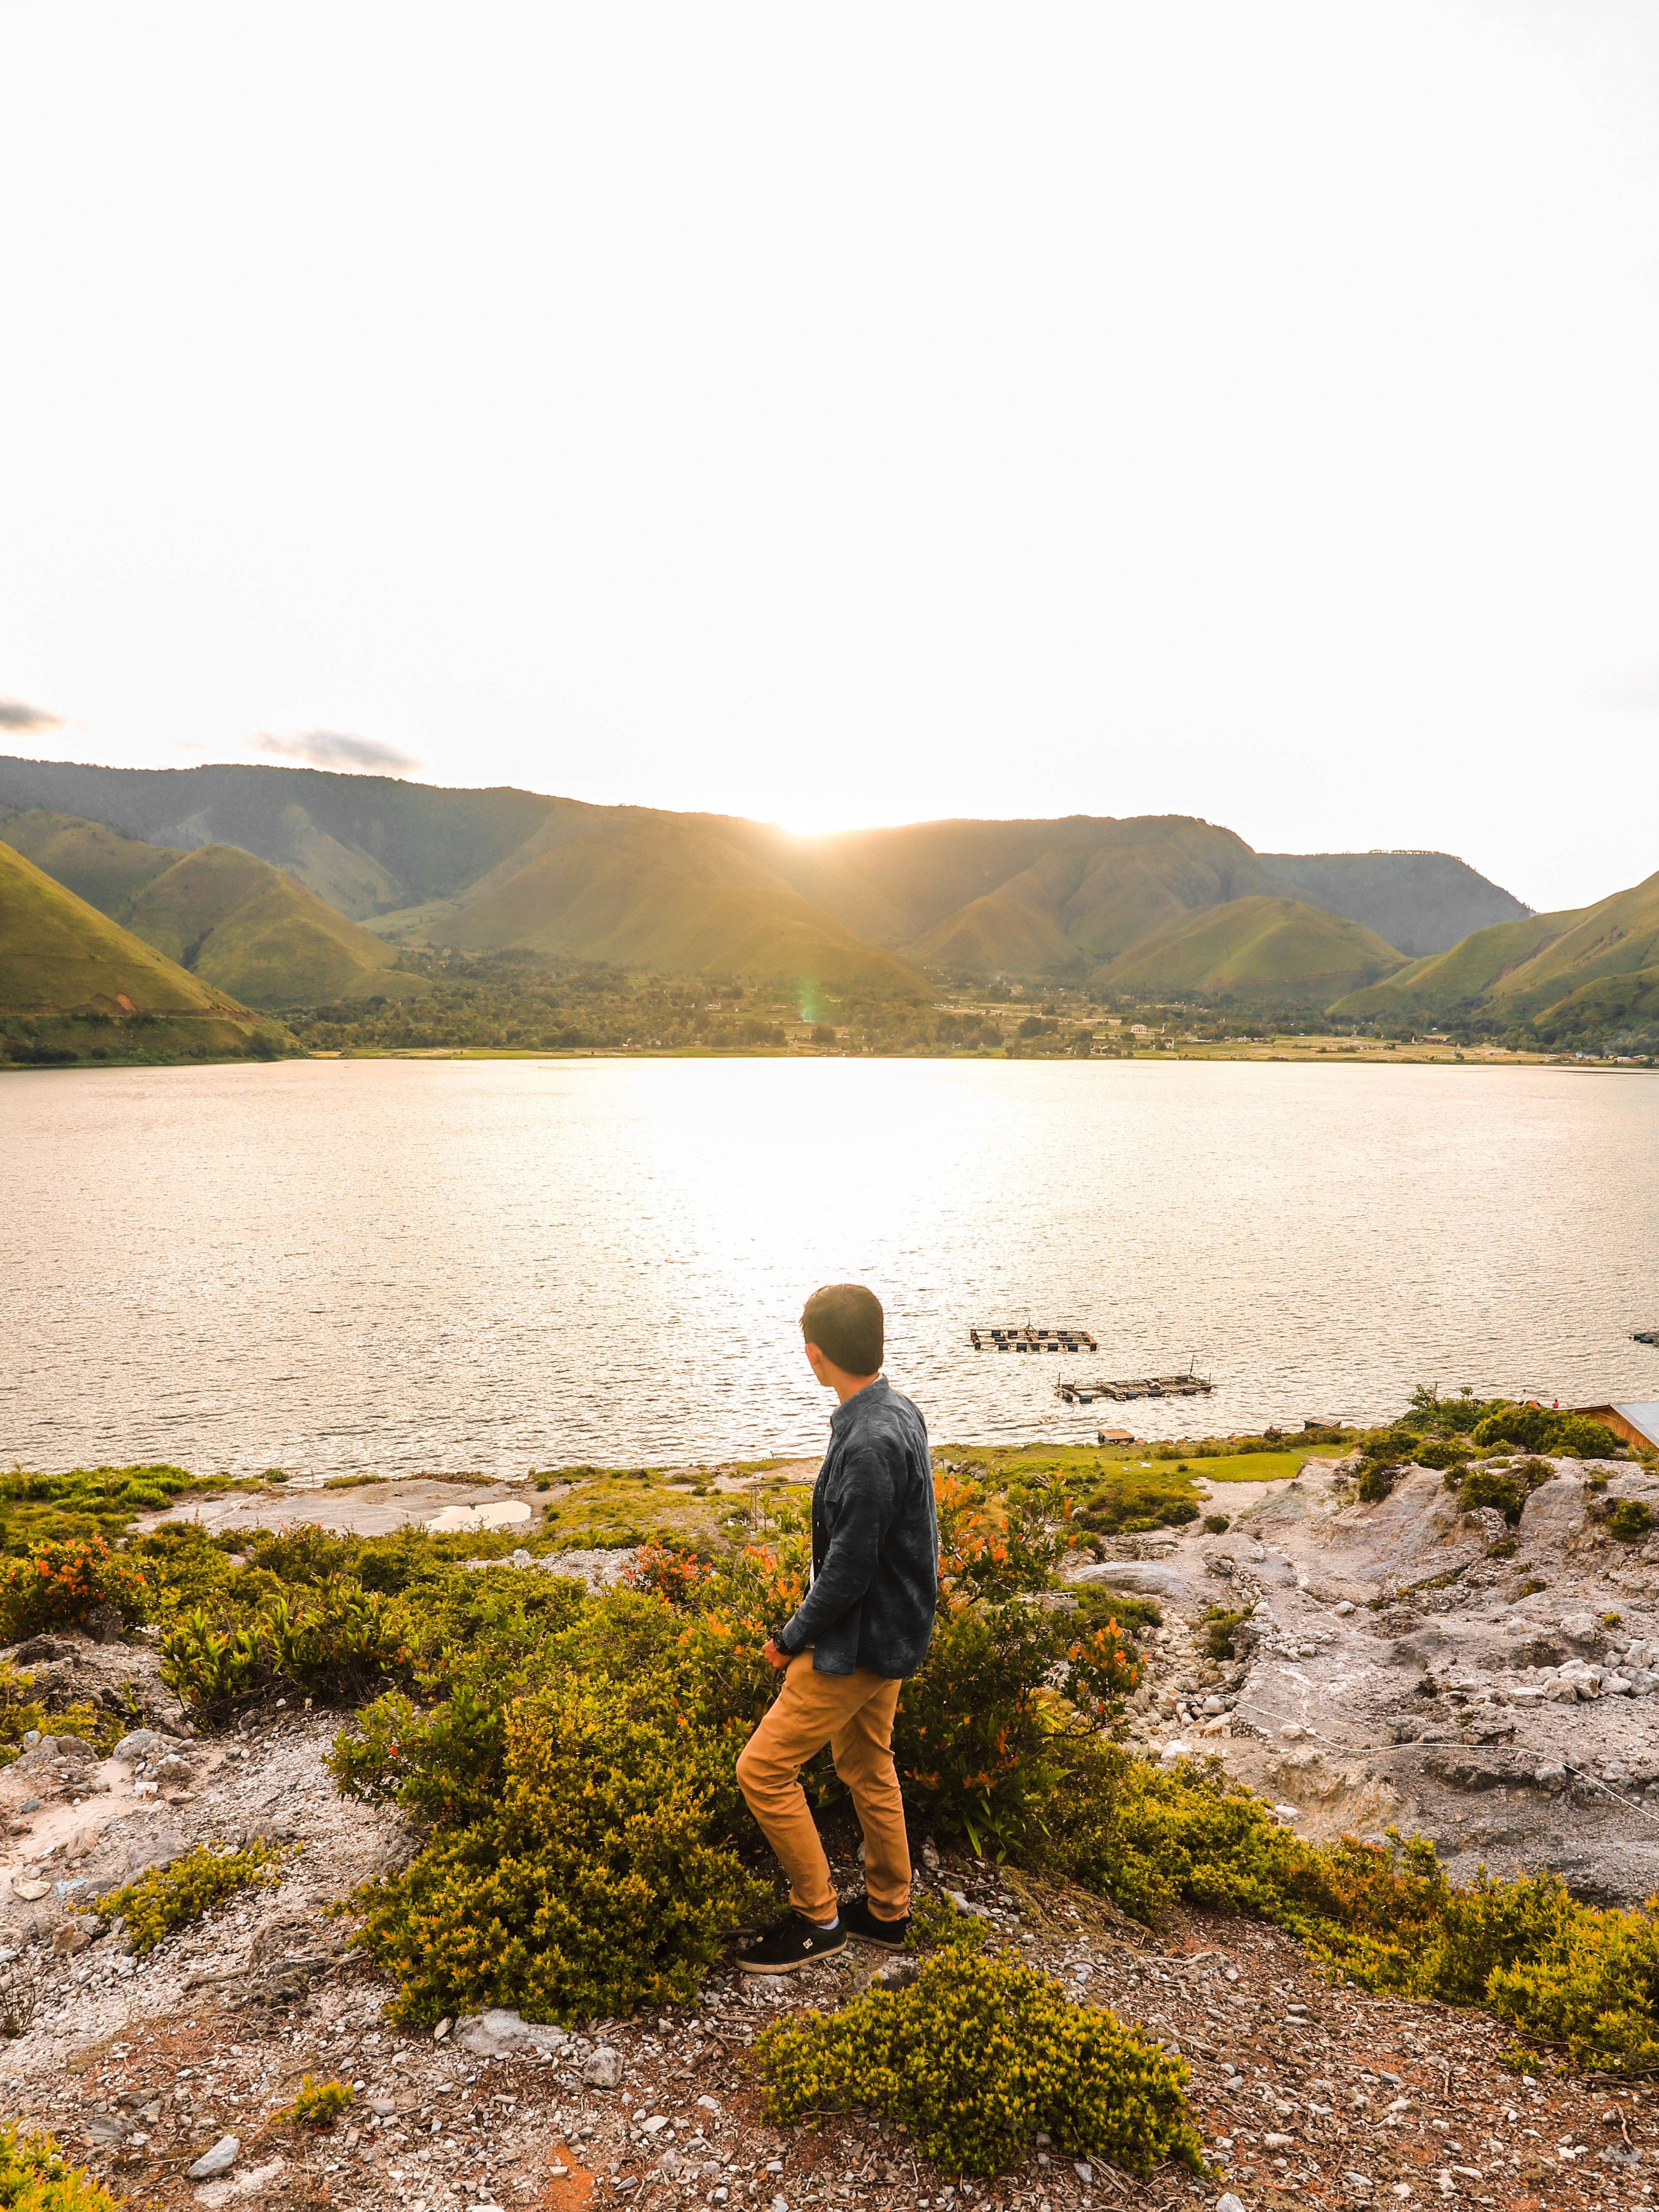
People in nature, water, lake, wilderness, sky, loch, highland, shore, summer, grass, vacation, sunlight, lake district, hill, rock, mountain, sea, landscape, photography, child, horizon, river, reservoir, coast, fell, bank, tarn, national park, bay, happy, tourism